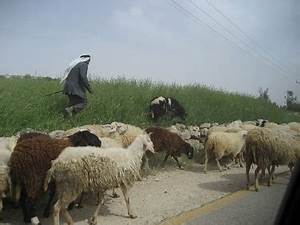
Label: sheep